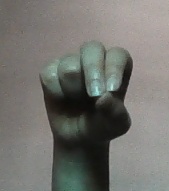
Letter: gaaf